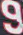
Number: 9